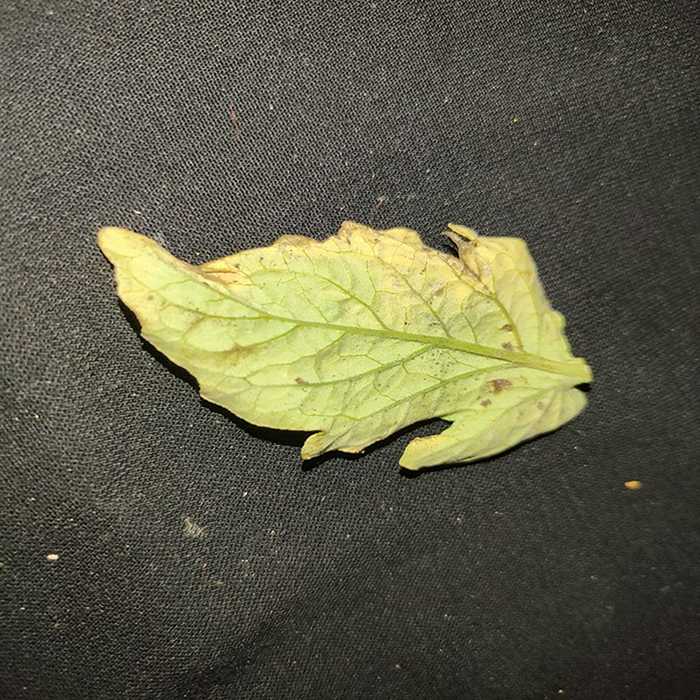
Plant: Tomato
Label: Tomato Bacterial spot